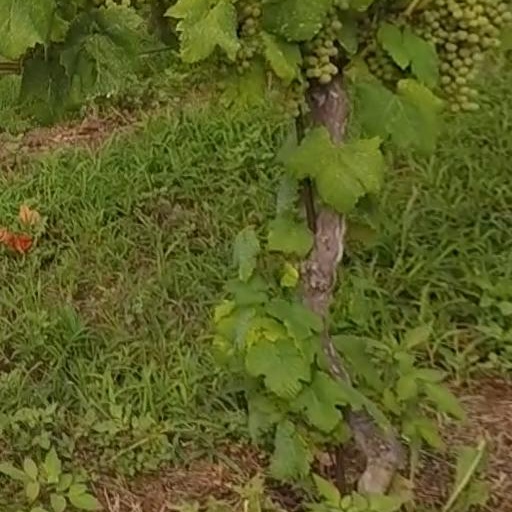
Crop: grape